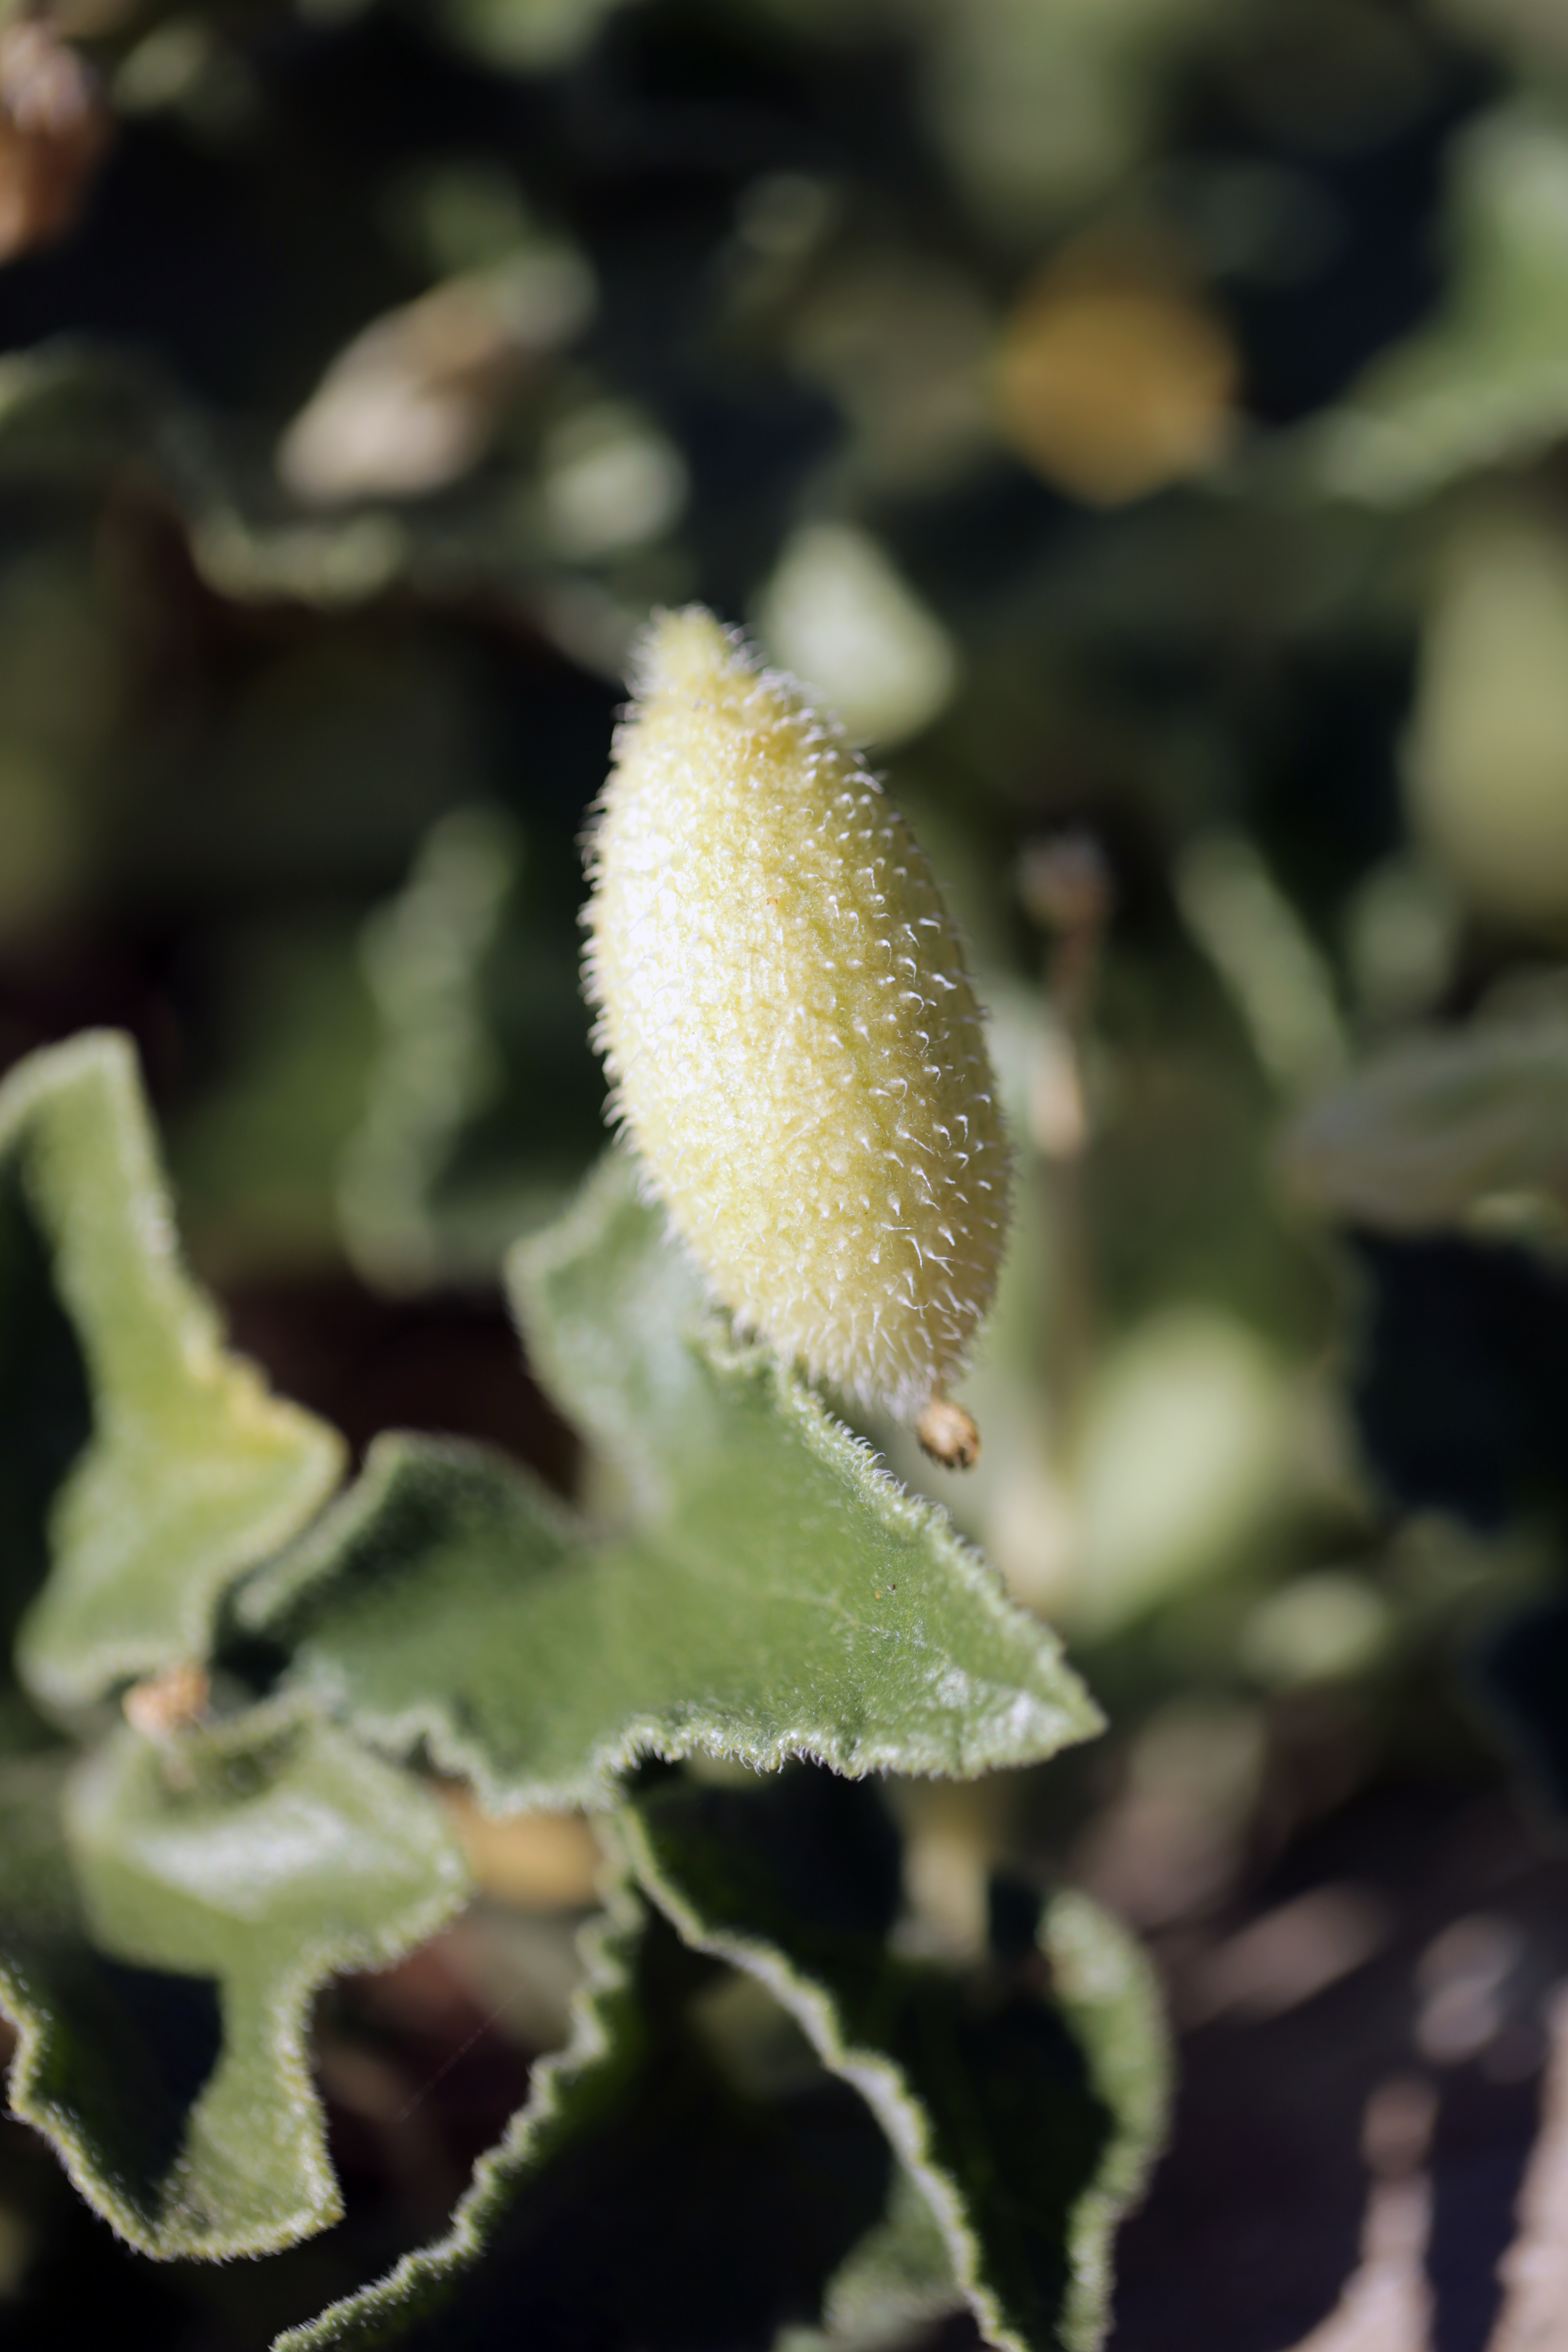
nature, blossom, plant, photography, leaf, flower, frost, green, produce, canon, botany, flora, fauna, wildflower, close up, midi, shrub, isasza, mditerrane, eos5d, ecballiumelaterium, cornichondesnes, spritzgurke, squirtingcucumber, pepinillodeldiablo, cocomeroasinino, cucurbitaces, friches, terrainsvagues, macro photography, flowering plant, plant stem, land plant, thorns spines and prickles